Tom Perez

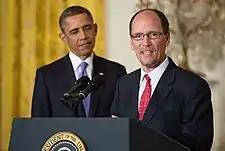

After the shooting death of Florida teenager Trayvon Martin, by George Zimmerman in Sanford, Florida, in 2012, Perez was brought in by Representative Alcee Hastings and Sanford Mayor Jeff Triplet to investigate the police department's handling of the case. A full-scale investigation was later launched by the Civil Rights Division, where Perez led an inquiry on the shooting investigation. After a thorough investigation was promised by Attorney General Eric Holder, Perez went to Florida, meeting with U.S. Attorney Robert O'Neil, family members of Trayvon Martin, and local officials to investigate whether the shooting was a racially motivated hate crime. The Justice Department launched a probe into Sanford police chief Bill Lee, who was fired two months after the beginning of the investigation.